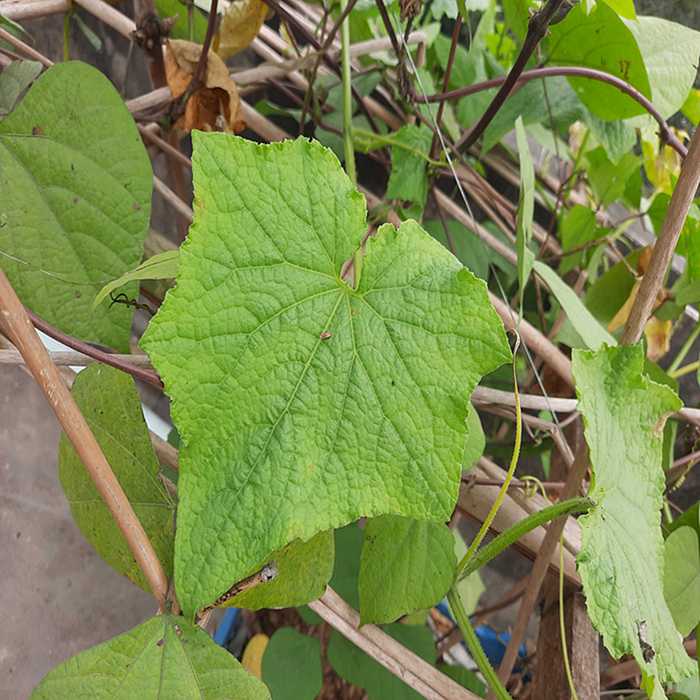
Plant: Cucumber
Label: Fresh leaf